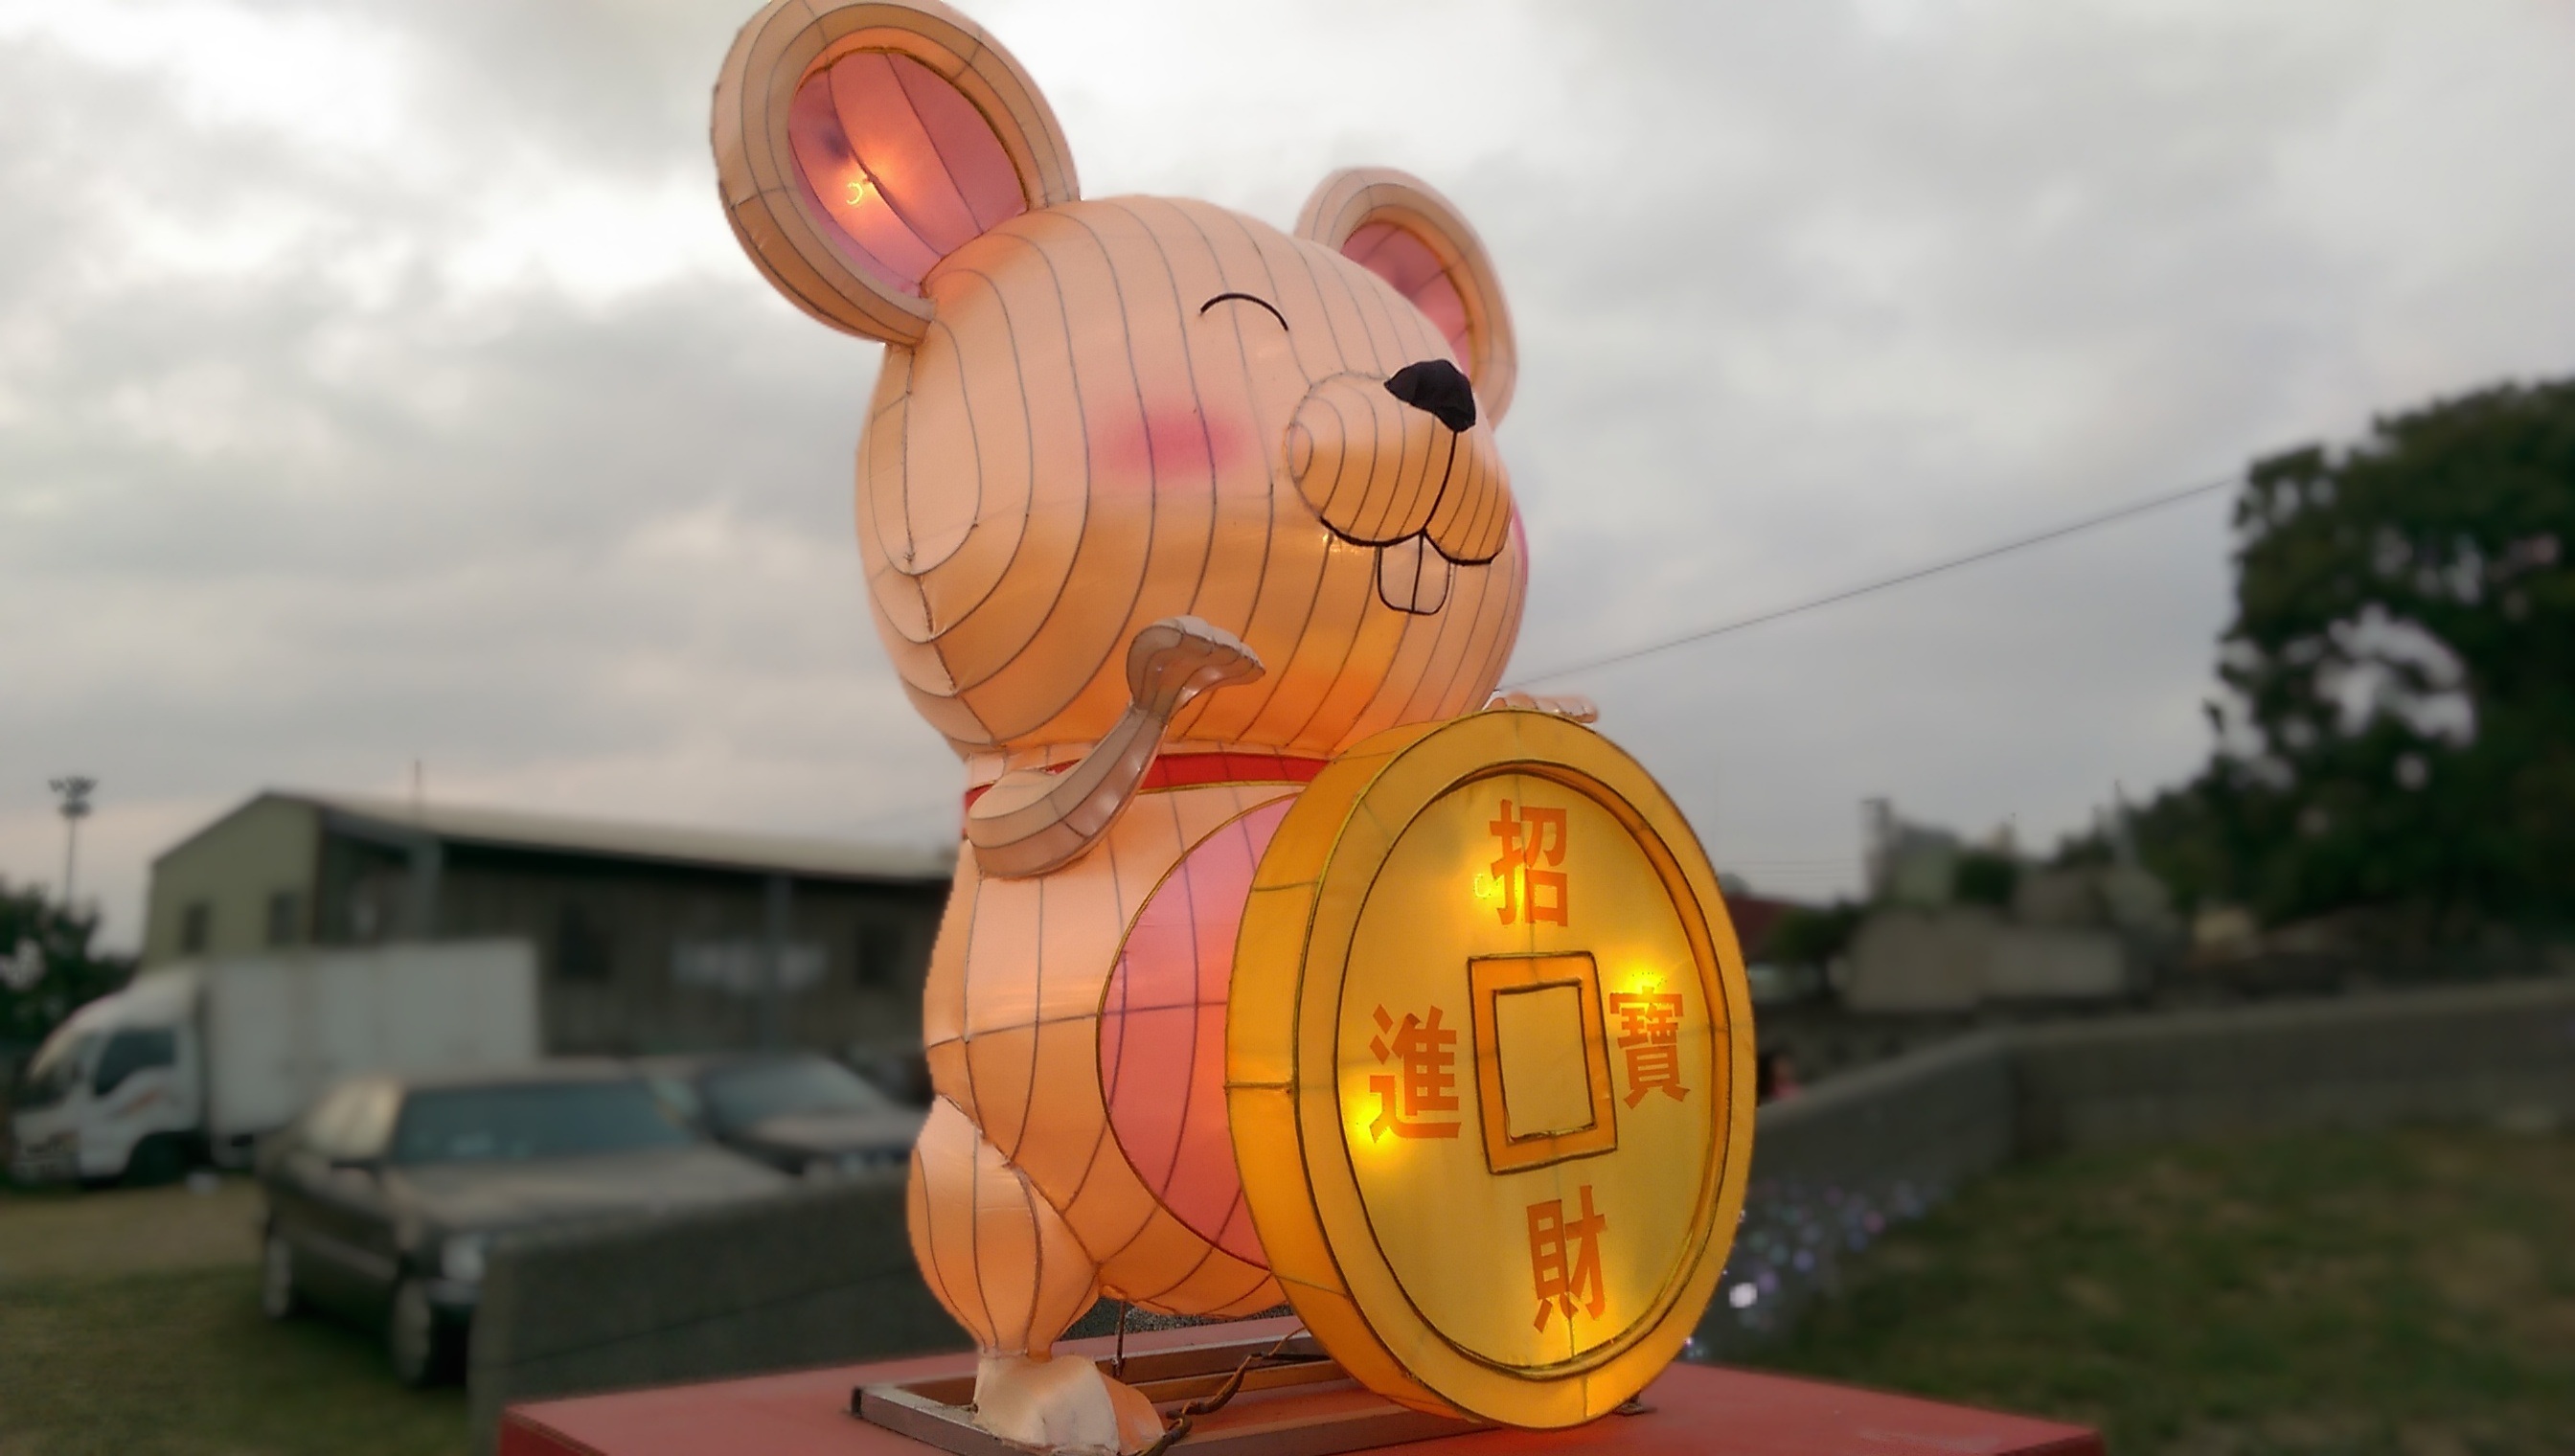
flower, mouse, lighting, toy, sculpture, art, man made object, the lantern festival